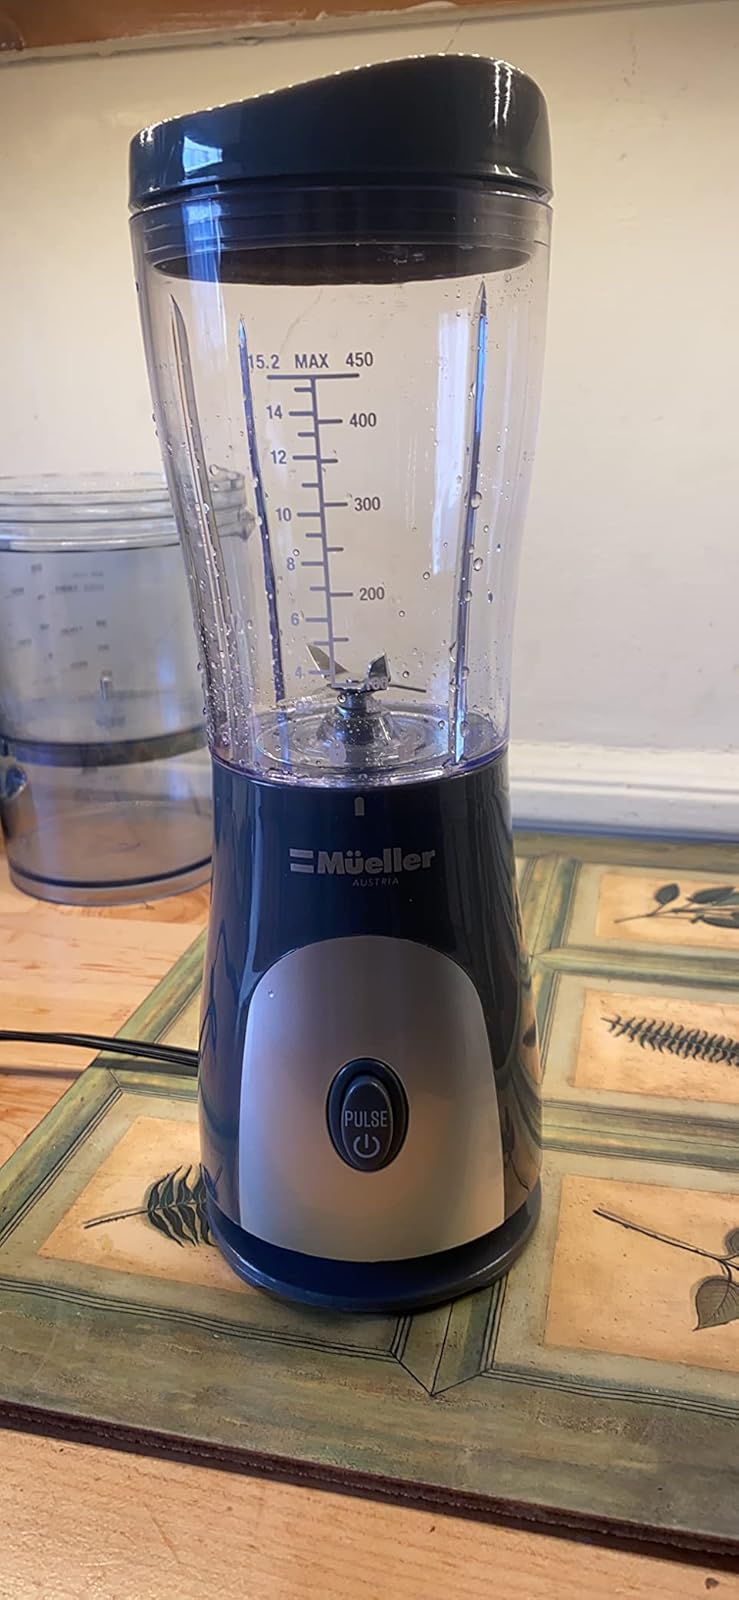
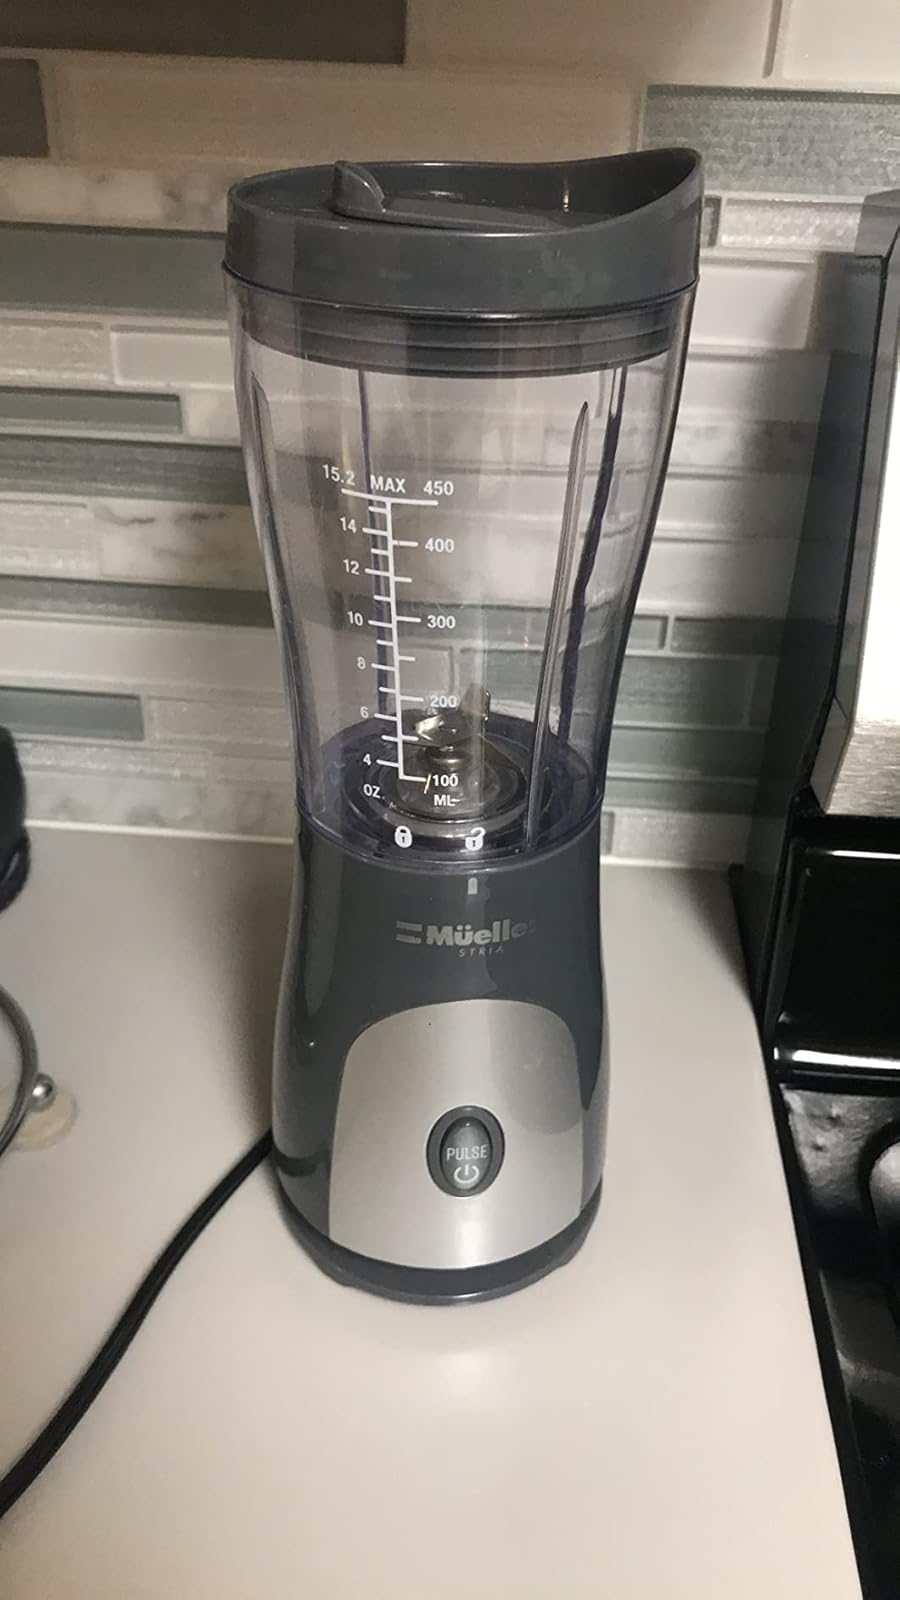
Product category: items_blender
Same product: yes